Lew Fields

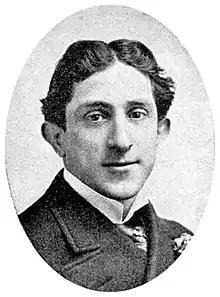
Joe Weber in 1901

Lew Fields was born Moses Schoenfeld to Polish-Jewish parents. was half of the great comic duo Weber and Fields with Joe Weber. They performed in museums, circuses, and variety houses in New York City. The young men had a "Dutch act" in which both portrayed German immigrants. Several recordings of their act were made and released as on records.